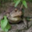
Label: frog